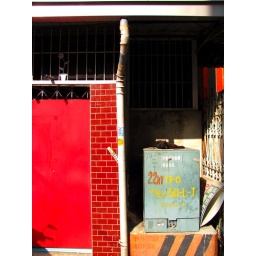
A cat sleeping in the sun is an idyllic moment.